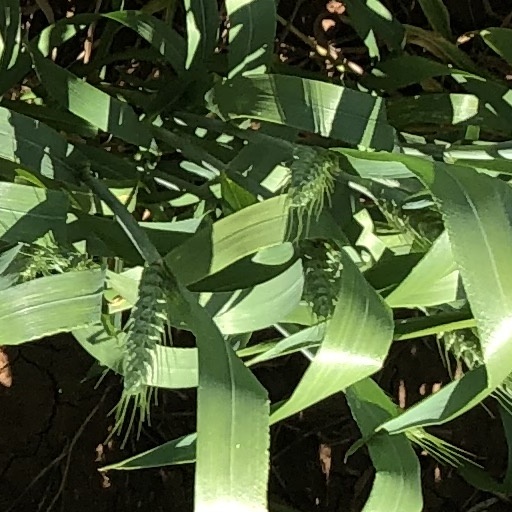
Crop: wheat